DJ Ware

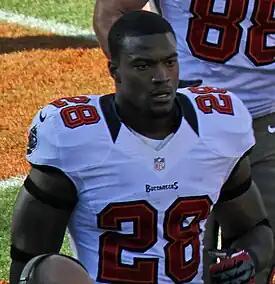
Ware with the Tampa Bay Buccaneers in 2012

Danny Franklin "DJ" Ware, Jr. (born February 18, 1985) is an American former professional football player who was a running back in the National Football League (NFL). He played college football for the Georgia Bulldogs and was signed by the Tennessee Titans as an undrafted free agent in 2007.